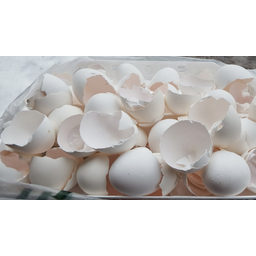
Label: eggshells